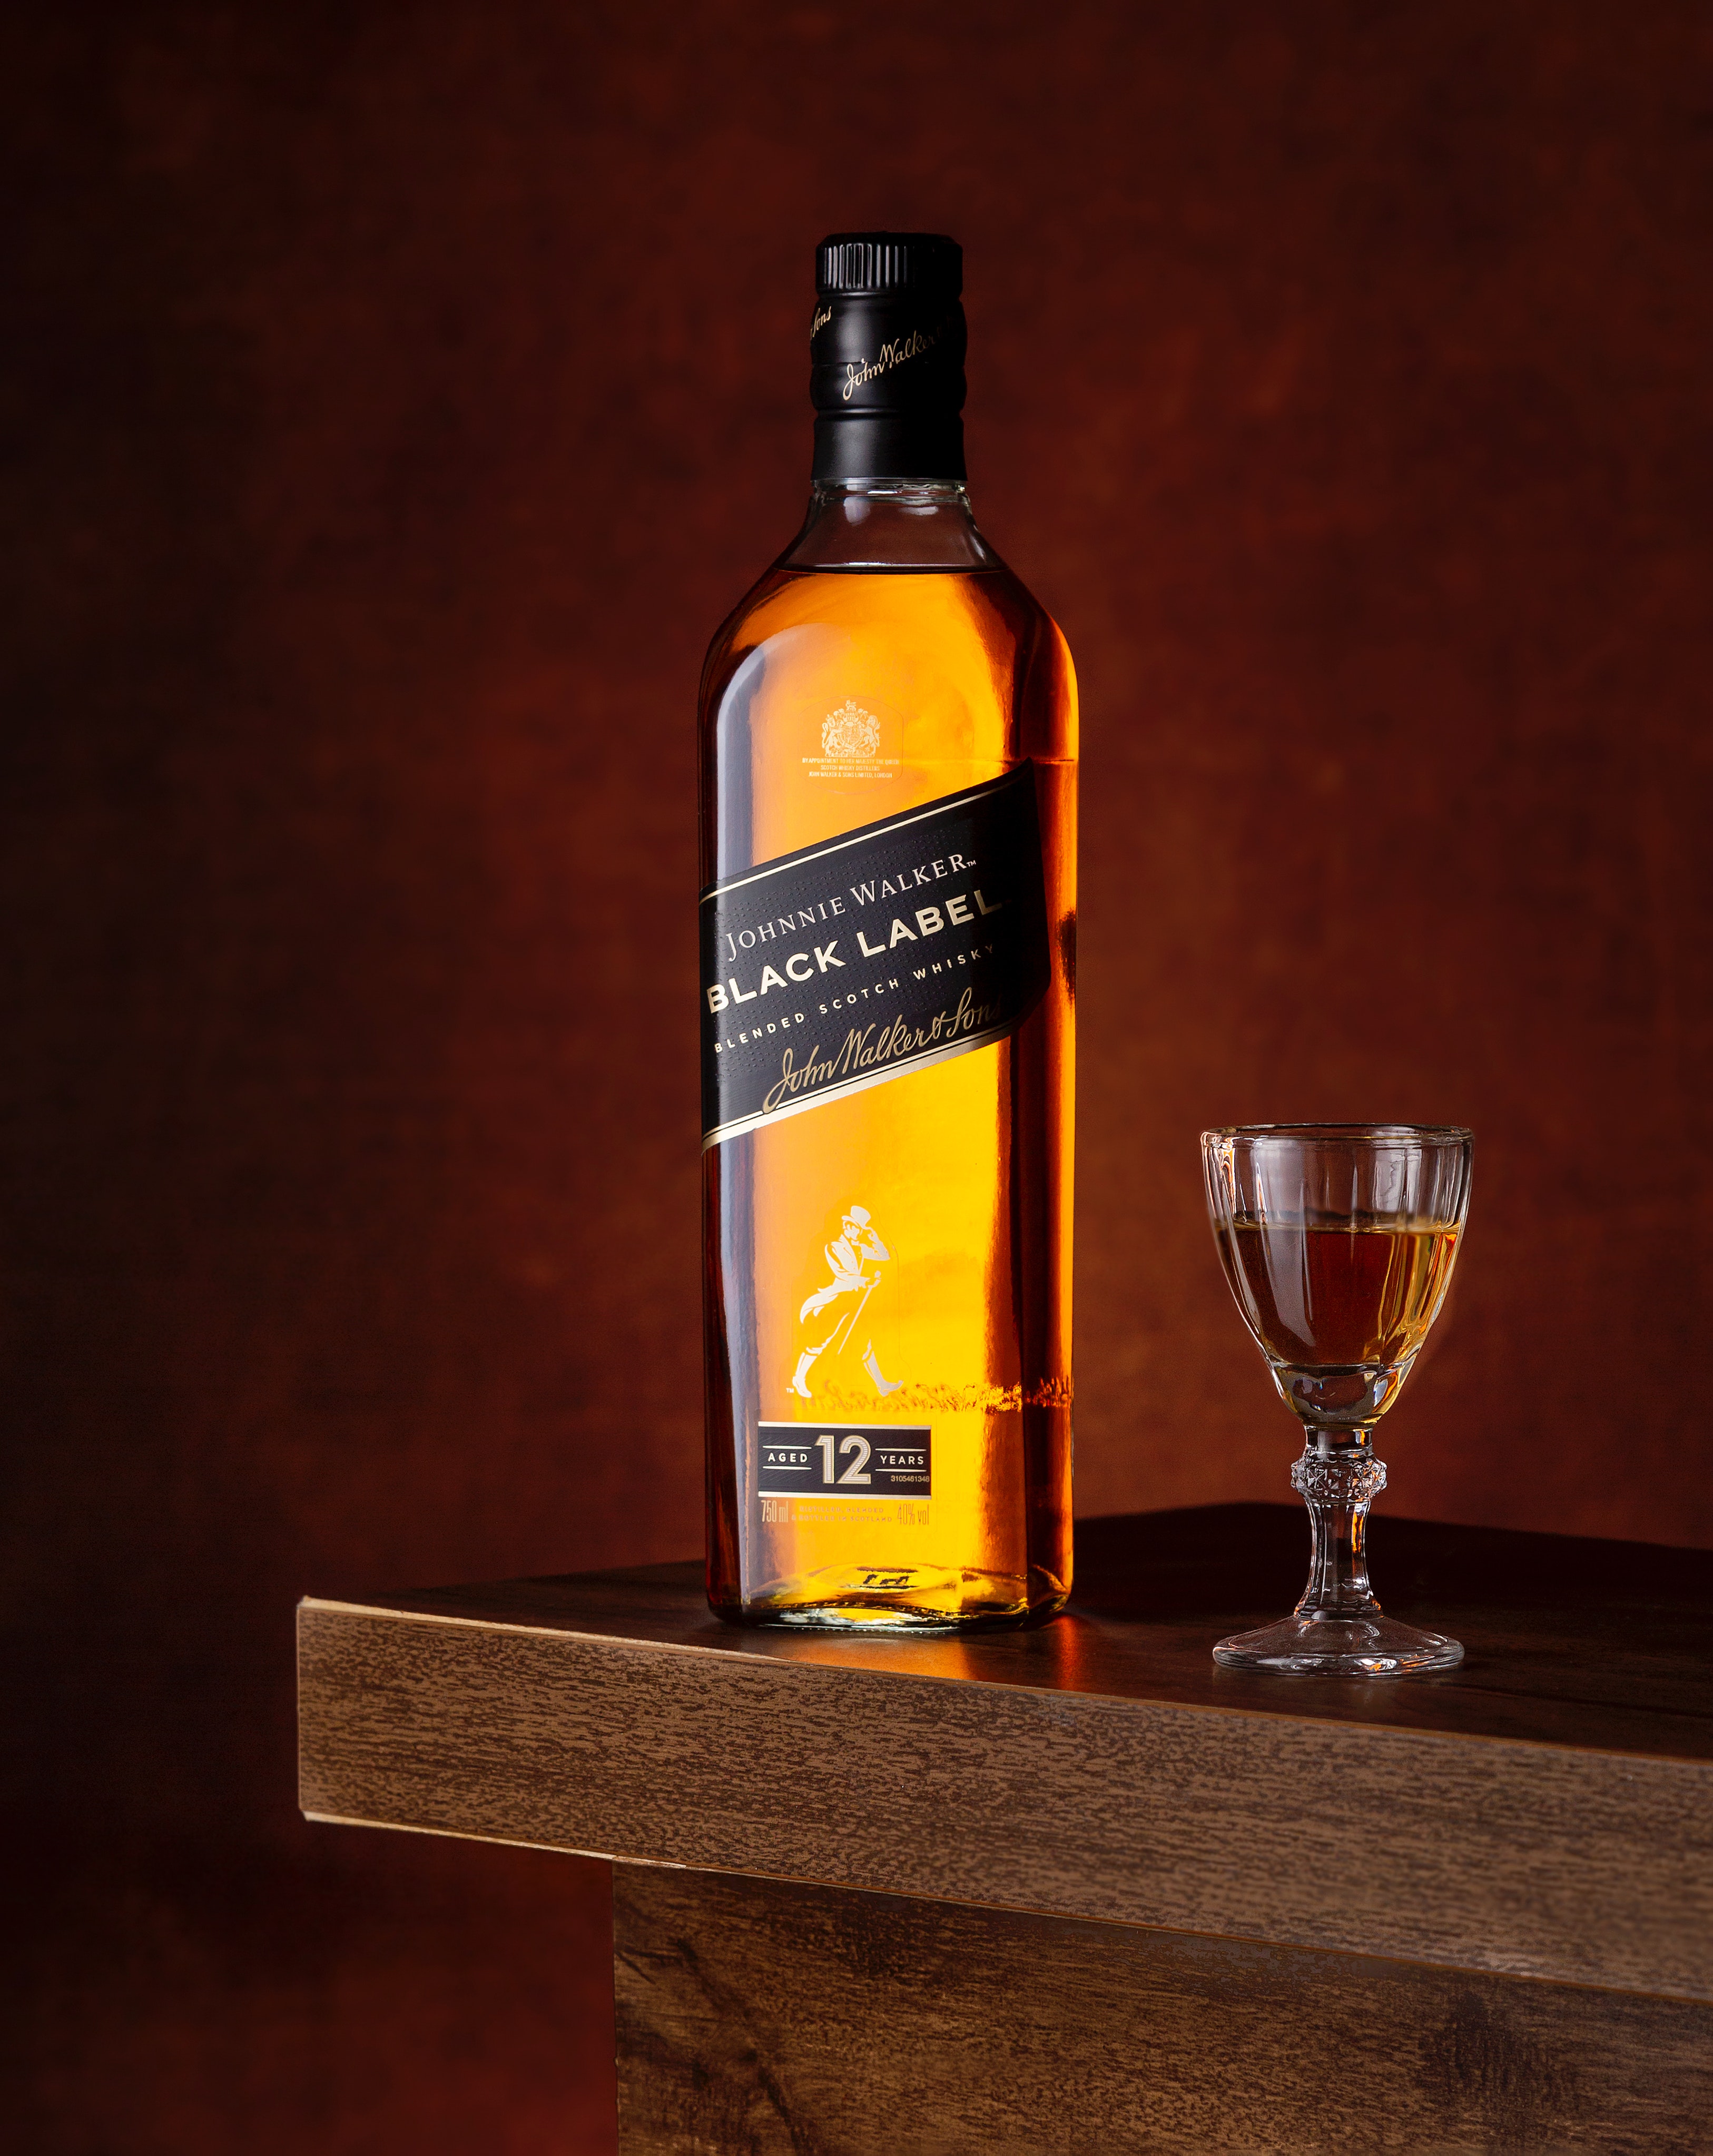
drink, liquid, bottle, bottle cap, fluid, glass bottle, amber, barware, drinkware, alcoholic beverage, solution, Solvent, gas, distilled beverage, alcohol, personal care, wine bottle, liqueur, glass, still life photography, wine, whisky, still life, Bottle stopper saver, oil